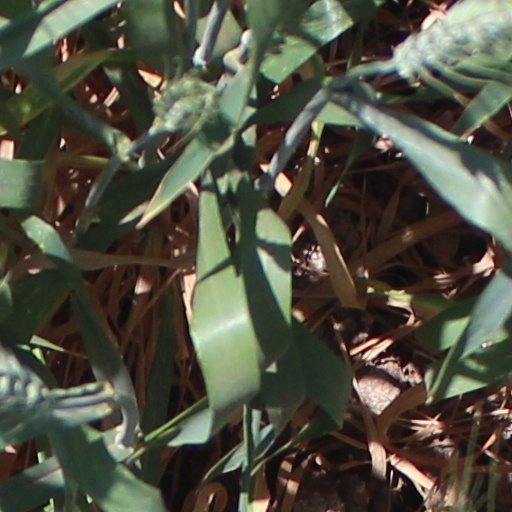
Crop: wheat